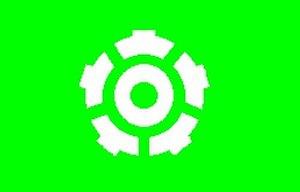
Gojōme est un bourg du district de Minamiakita, dans la préfecture d'Akita, au Japon.